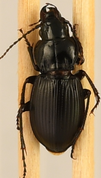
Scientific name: Cyclotrachelus torvus
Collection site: Northern Great Plains Research Laboratory NEON (NOGP), plot NOGP_007